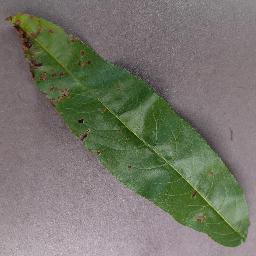
Label: Peach___Bacterial_spot